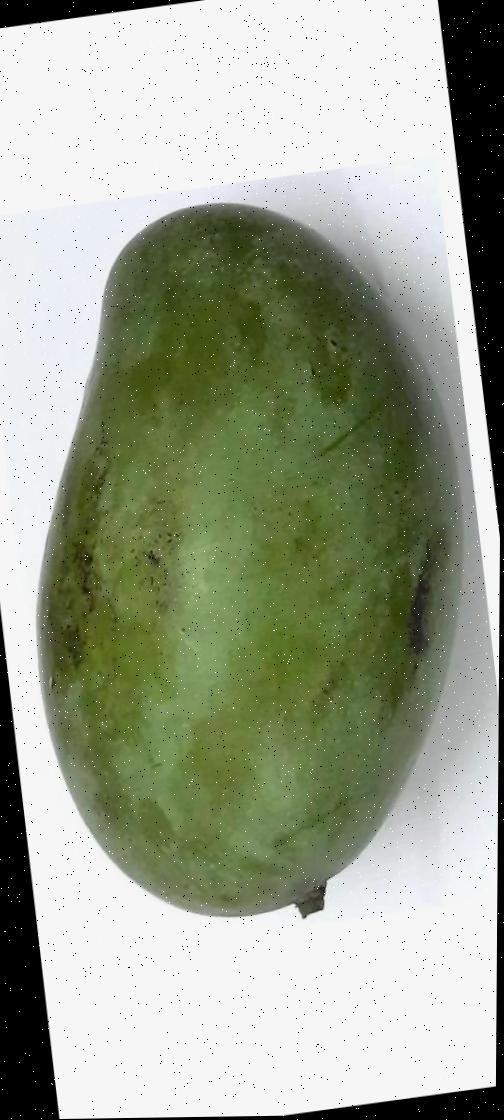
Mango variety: Amrapali